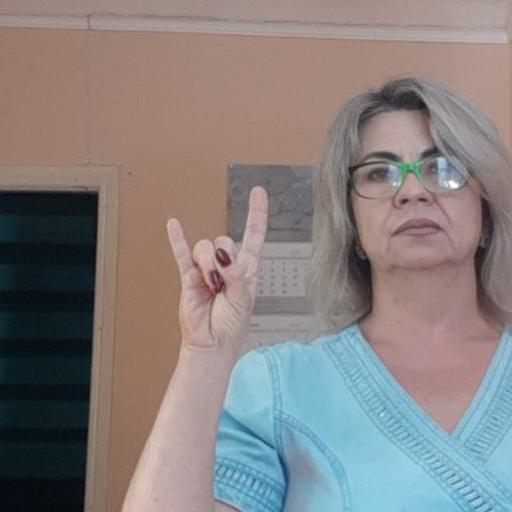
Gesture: rock